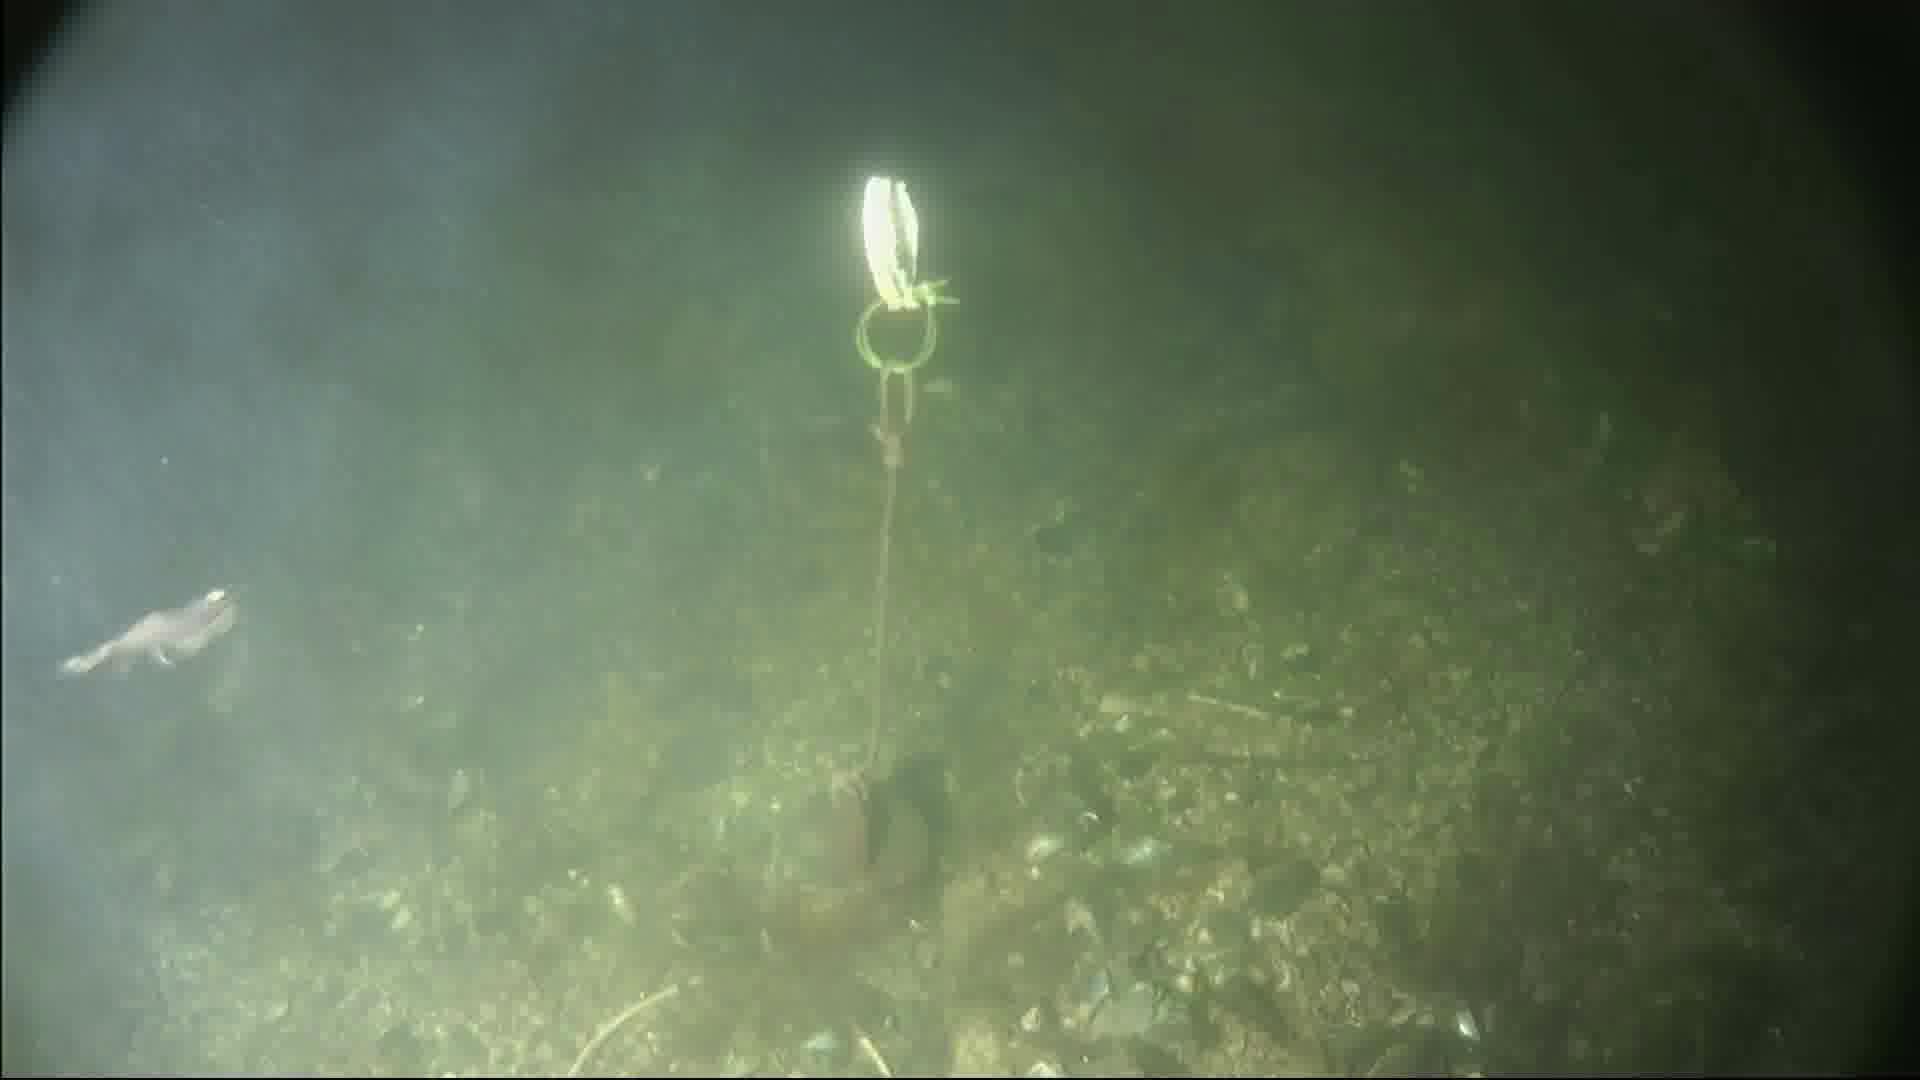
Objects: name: shrimp